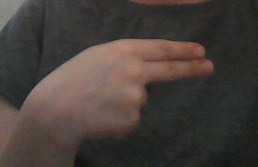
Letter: ain